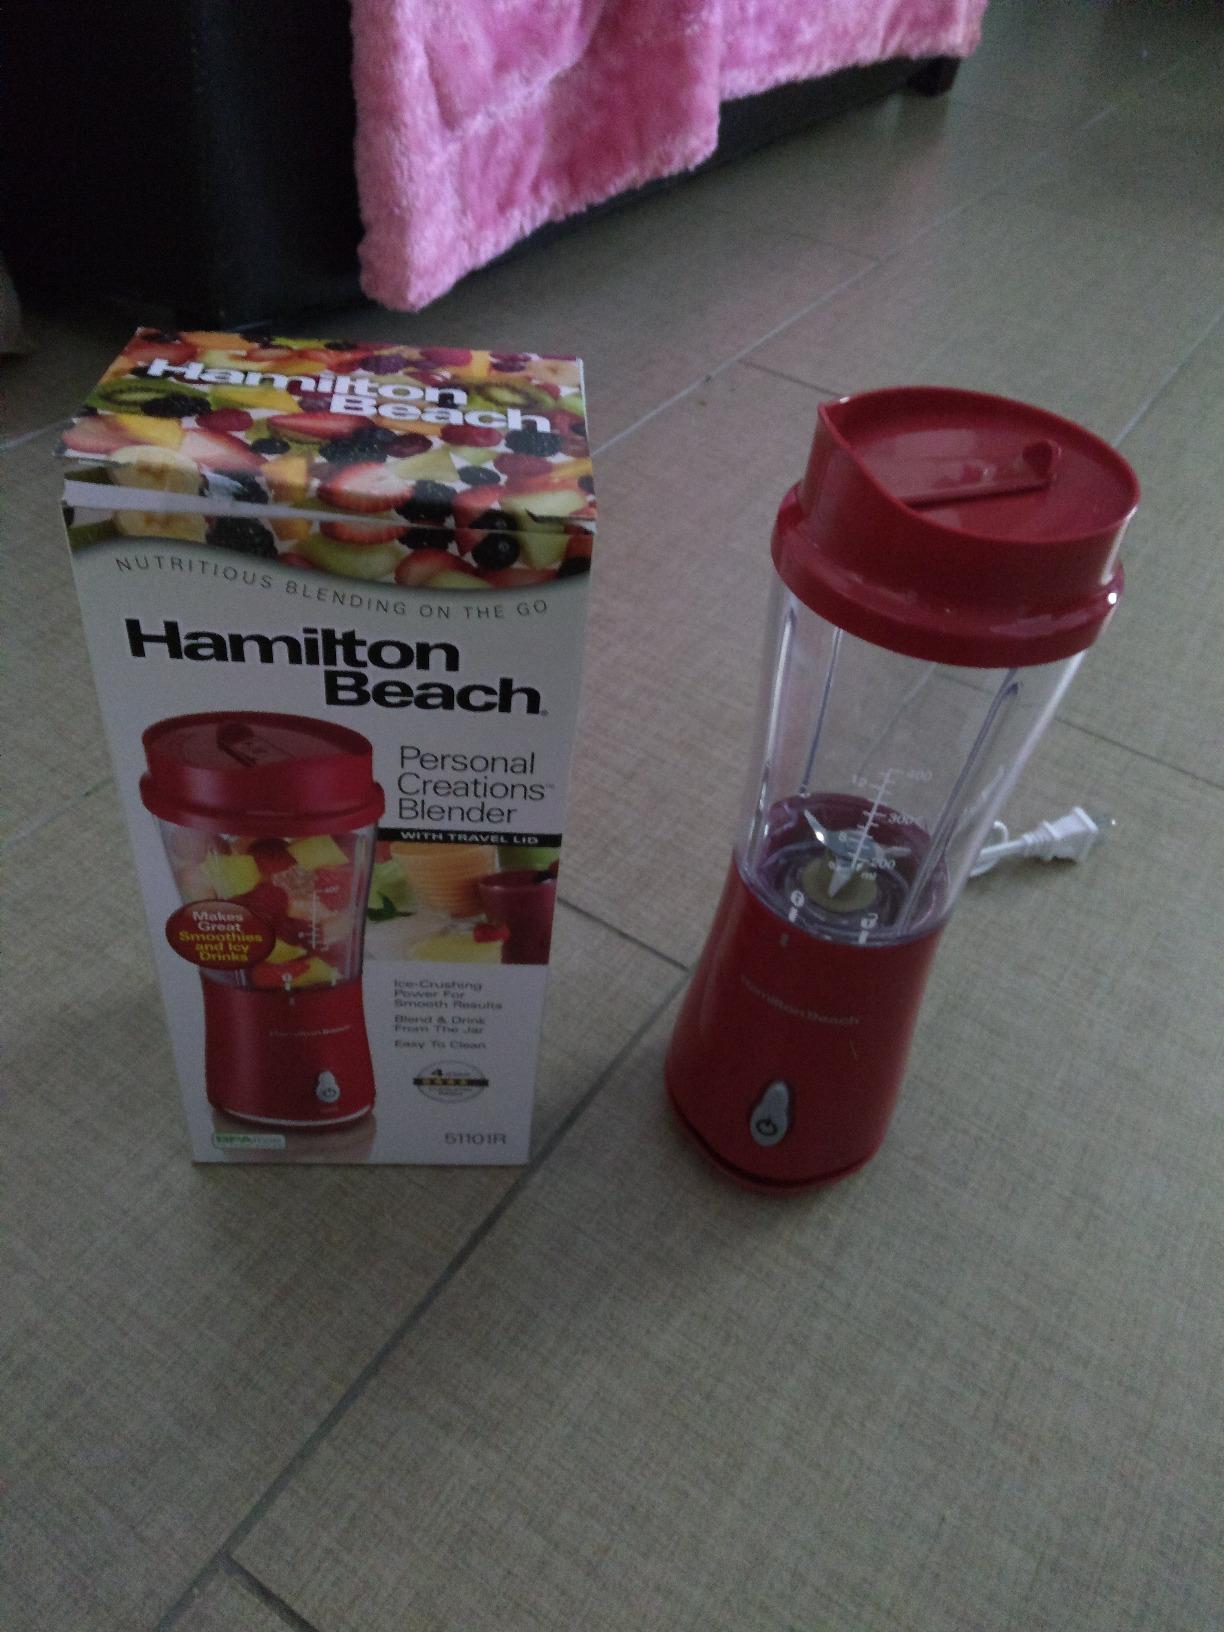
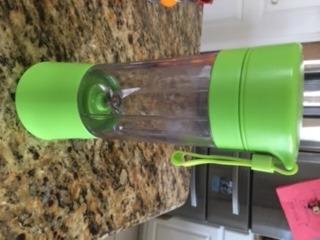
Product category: items_blender
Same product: no